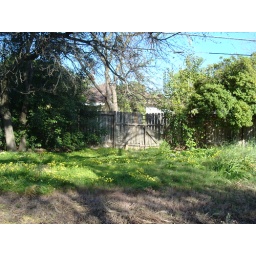
Cute flowers and foliage in the alley behind the house